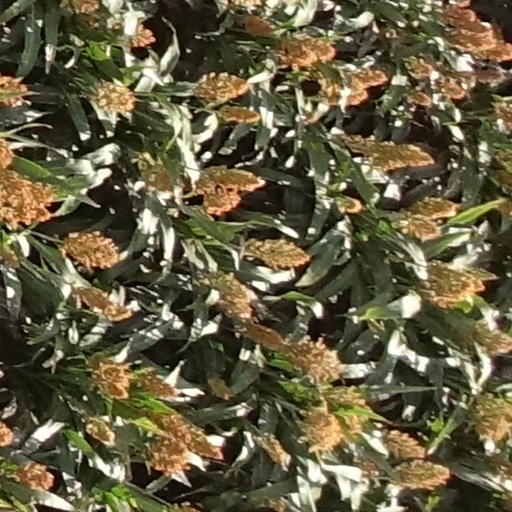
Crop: sorghum